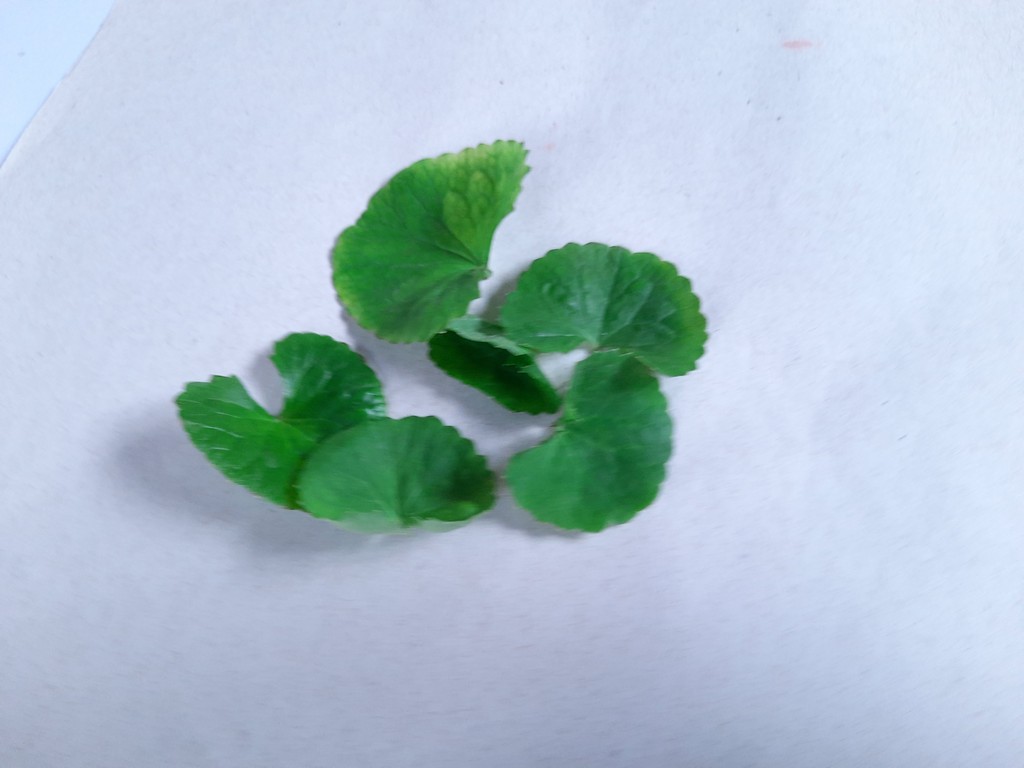
Label: Healthy